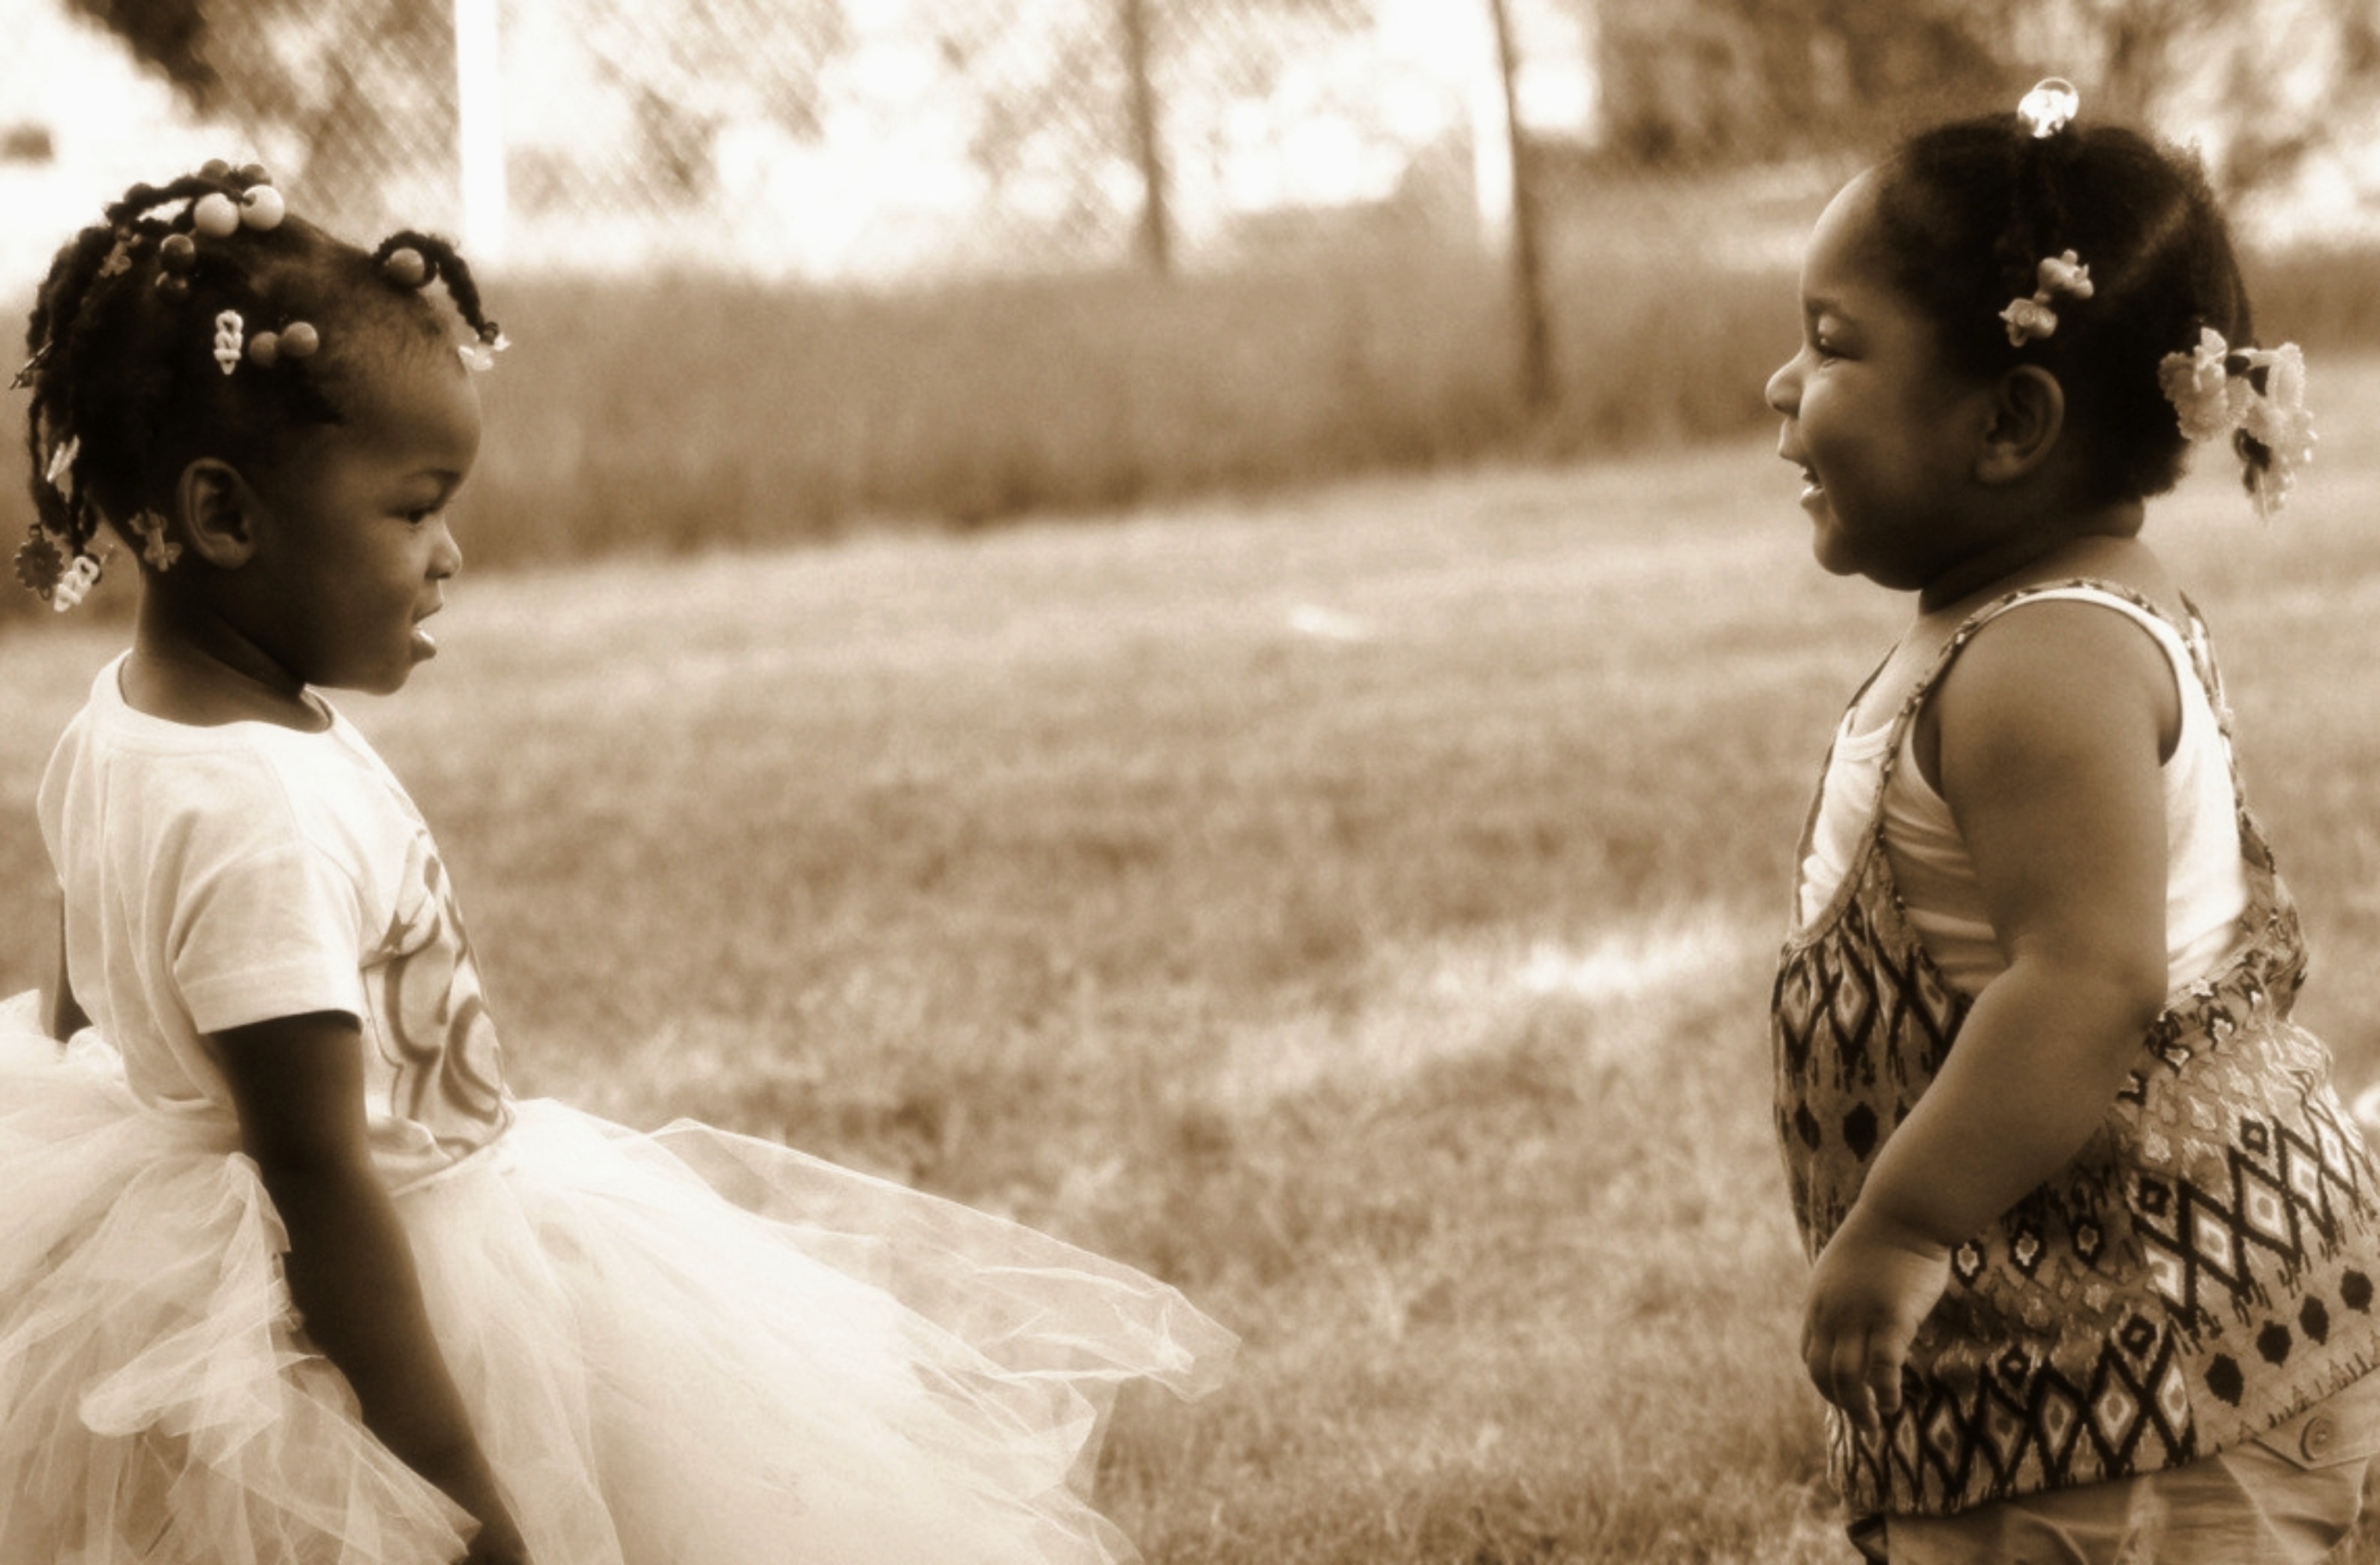
person, black and white, people, woman, cute, summer, young, child, friendship, bride, baby, outdoors, kids, ceremony, children, fun, dress, photograph, beauty, babies, happy children, children playing, toddlers, summer fun, monochrome photography, portrait photography, communicating, chubby kid